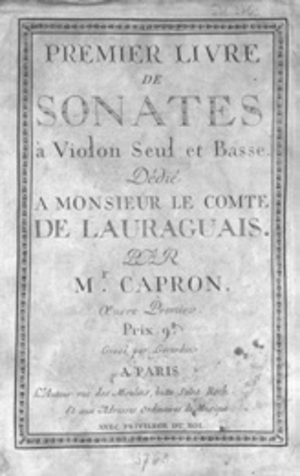
Page de titre des Sonates pour violon seul et basse, opus 1 (1768), de Nicolas Capron.
Nicolas Capron est un violoniste et compositeur français, né vers 1740 et mort à Paris le 14 septembre 1784.